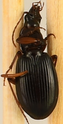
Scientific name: Synuchus impunctatus
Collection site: Harvard Forest & Quabbin Watershed NEON (HARV), plot HARV_001